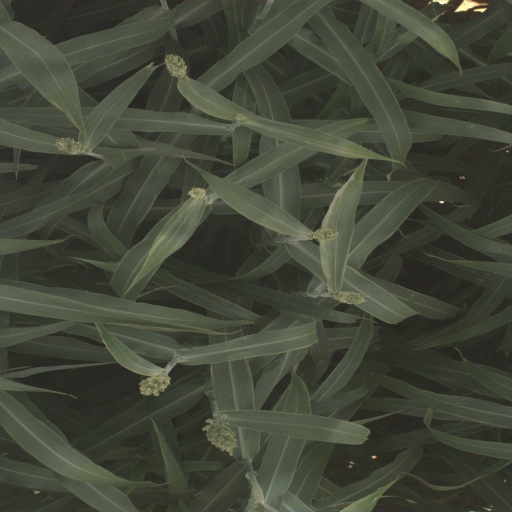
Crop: sorghum